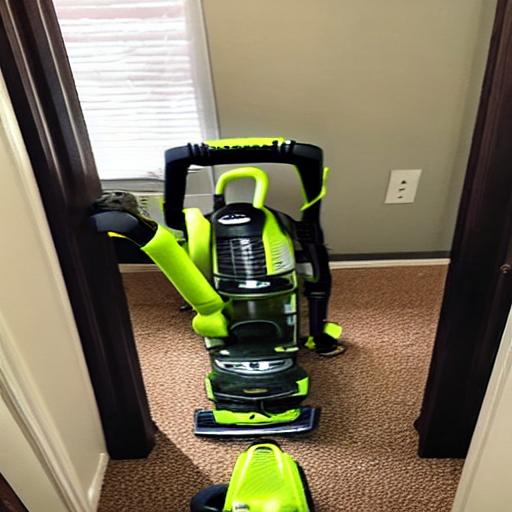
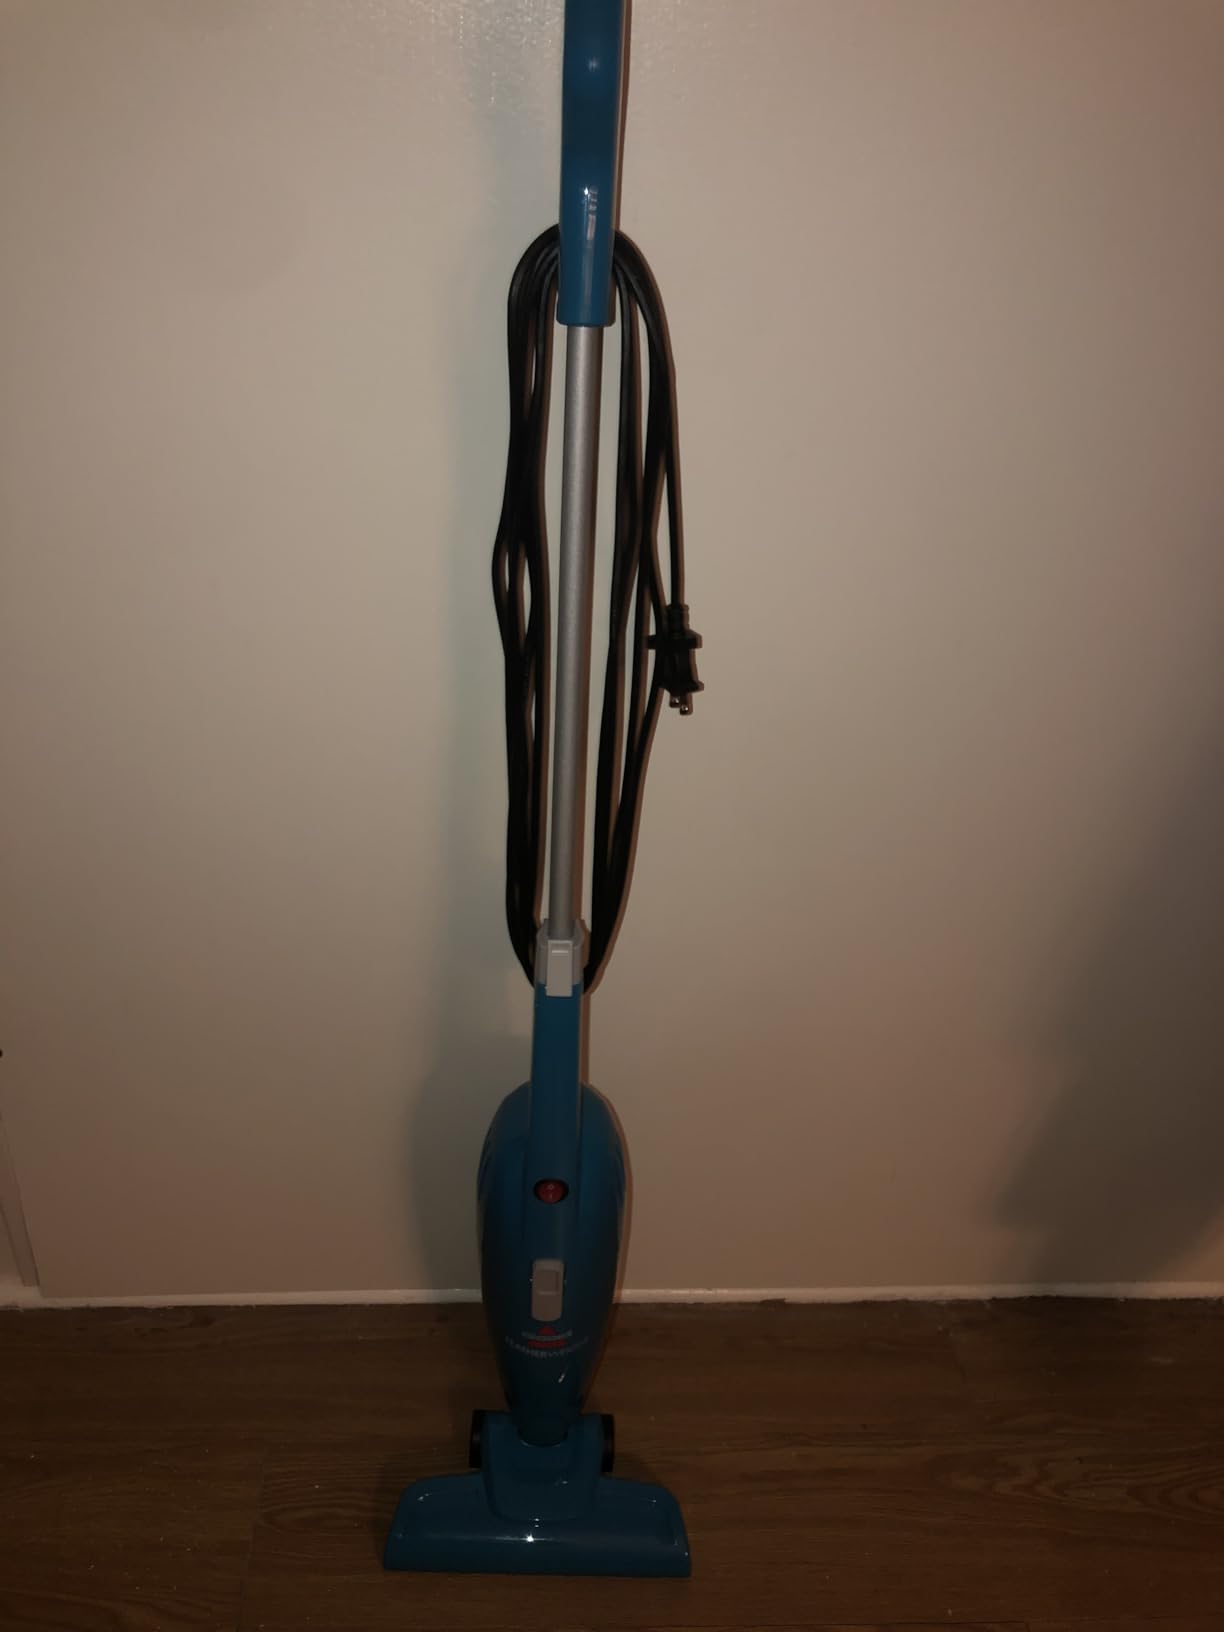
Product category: items_vacuum
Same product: no